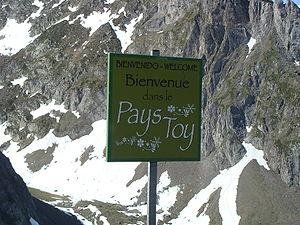
Pays Toy - Hautes-Pyrénées
Le pays Toy est une des sept vallées des Pyrénées françaises du Lavedan, partie sud-occidentale de la Bigorre qui appartient actuellement au département des Hautes-Pyrénées, région Occitanie. La vallée est en partie sud du Lavedan qui regroupe les communes de Barèges, Betpouey, Chèze, Esquièze-Sère, Esterre, Gavarnie-Gèdre, Grust, Luz-Saint-Sauveur, Saligos, Sassis, Sazos, Sers, Viella, Viey et Viscos.